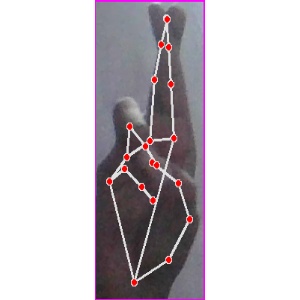
अक्षर: र